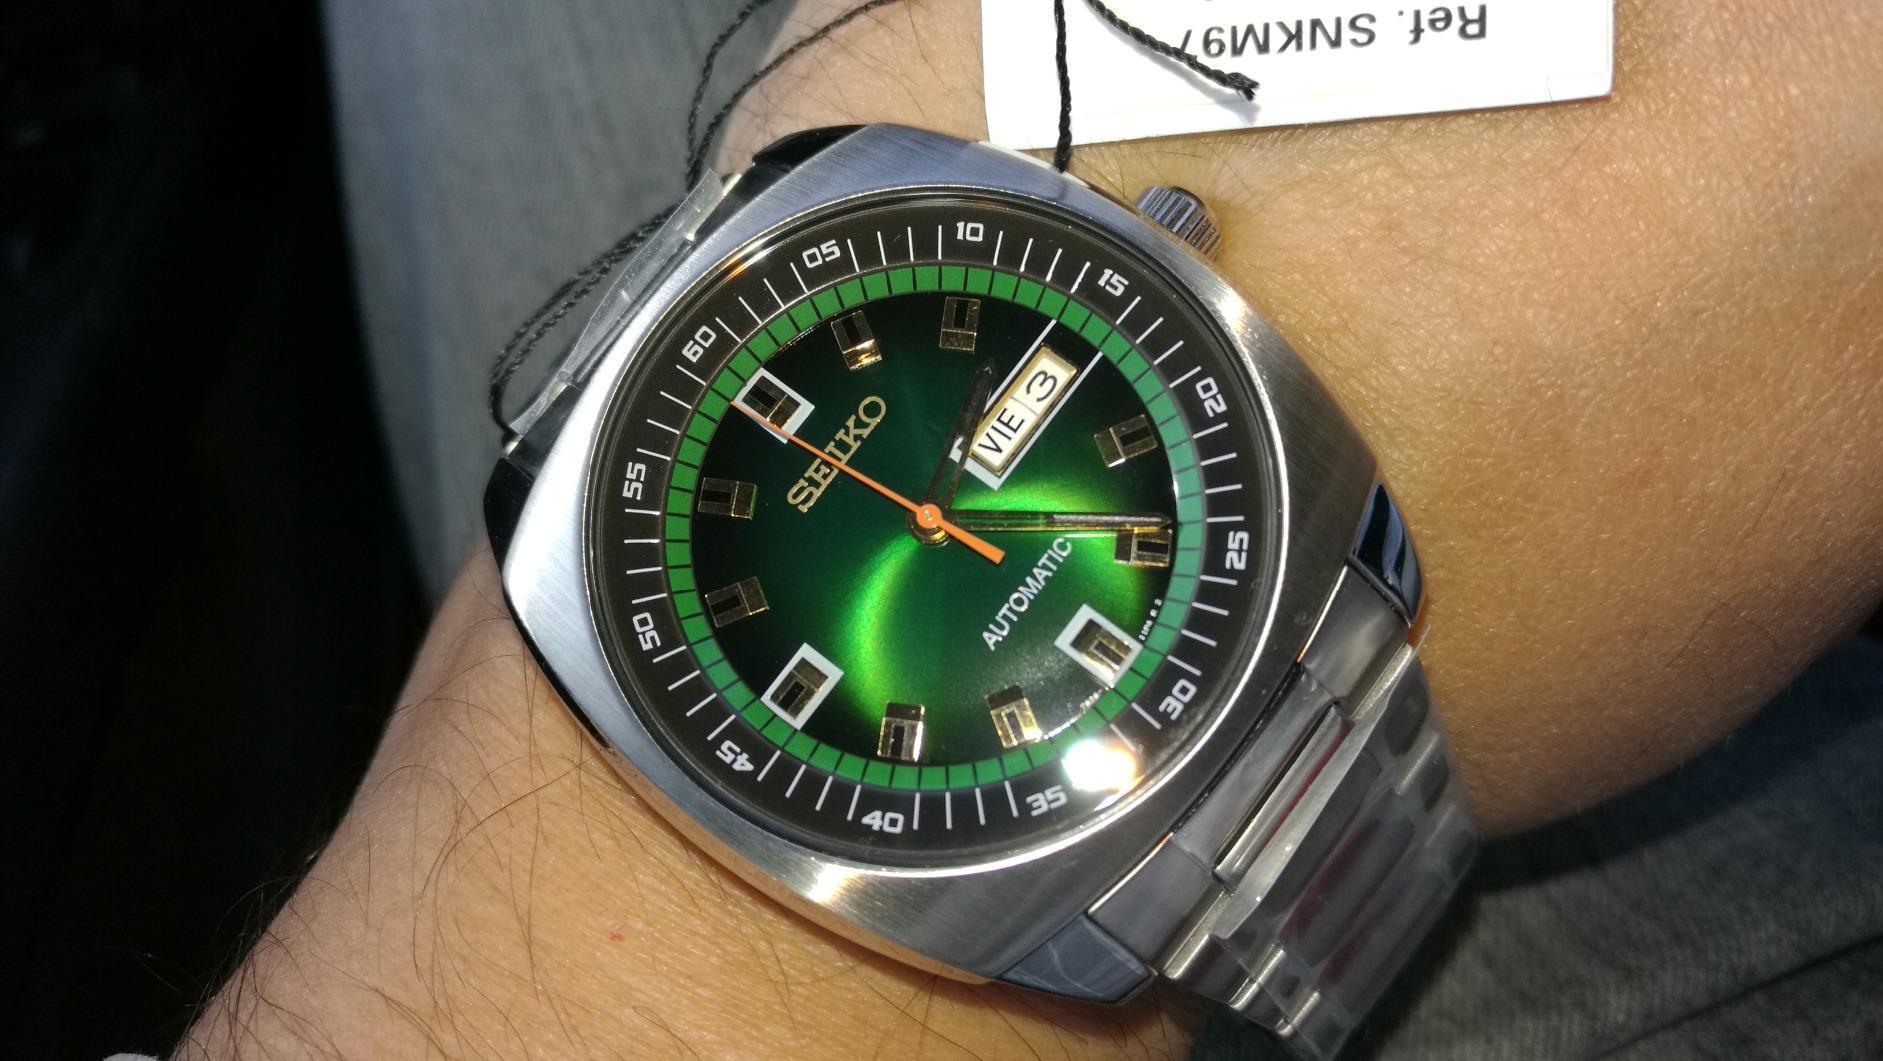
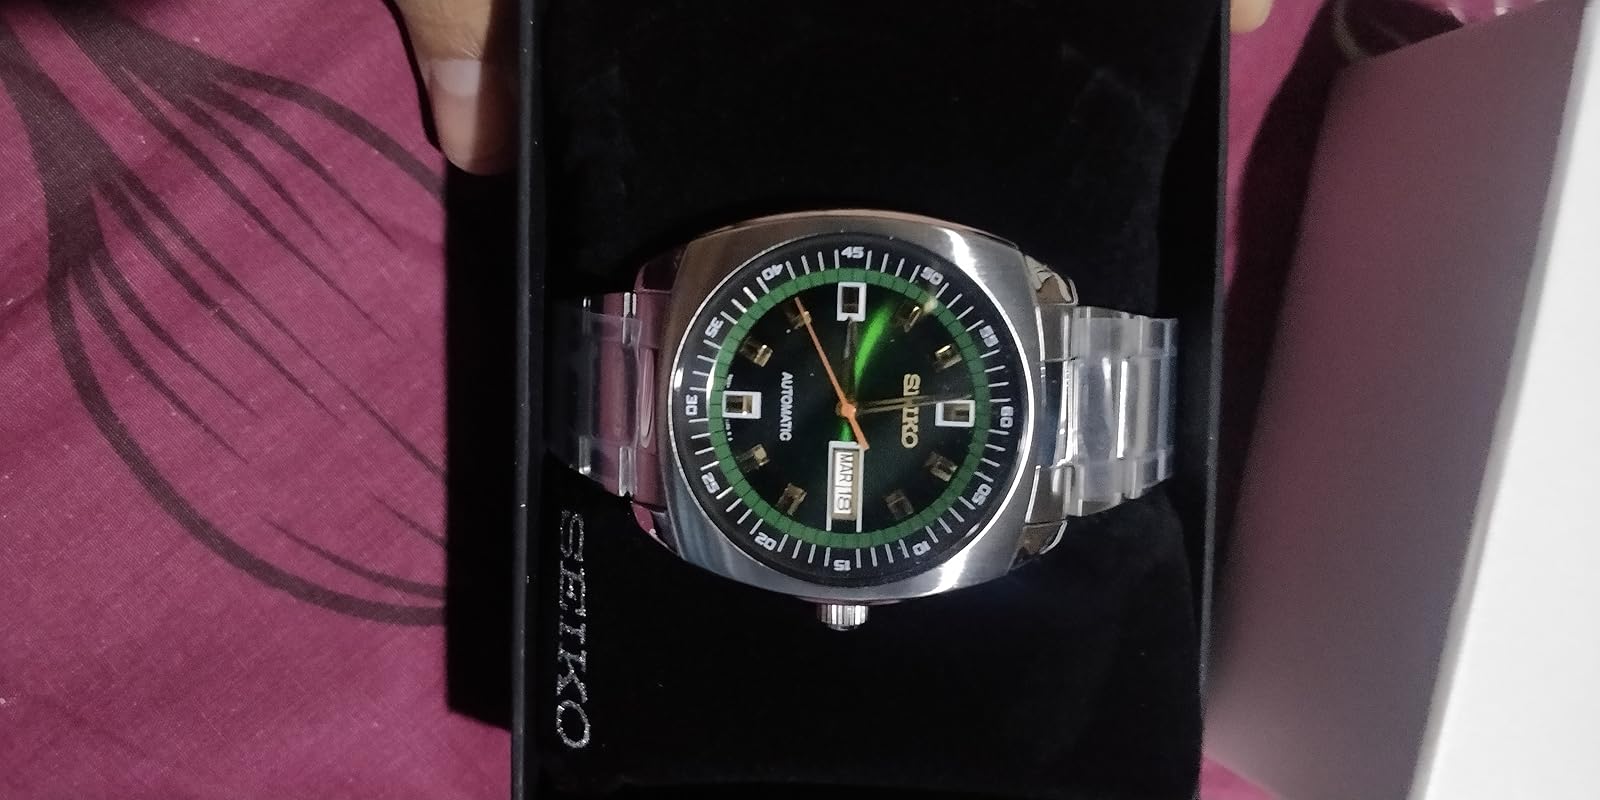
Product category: accessories_watch
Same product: yes